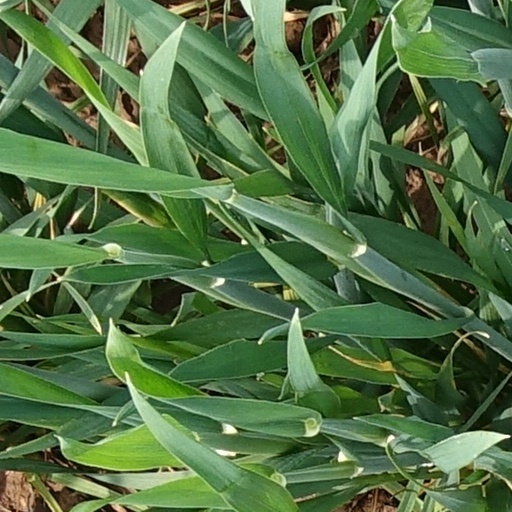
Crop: wheat